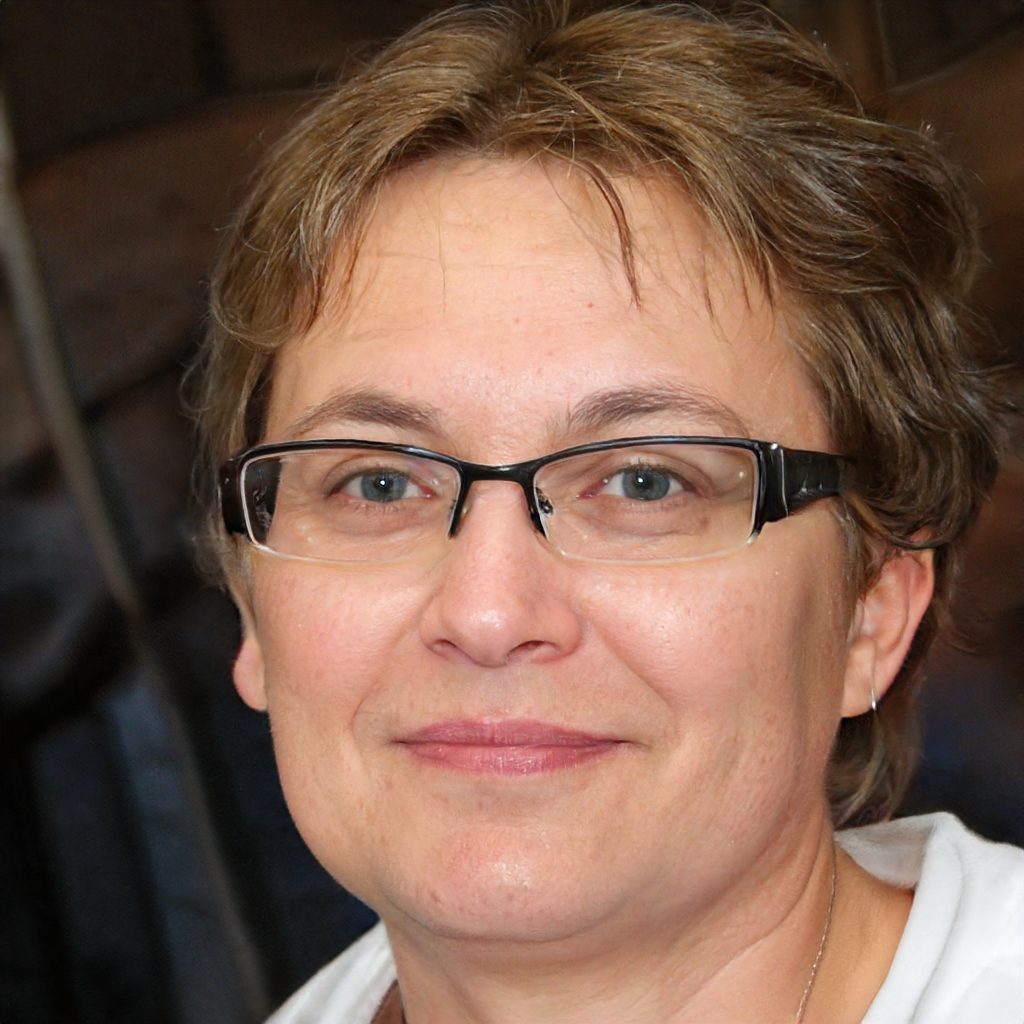
Portrait style: Real Portrait